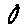
Label: 0